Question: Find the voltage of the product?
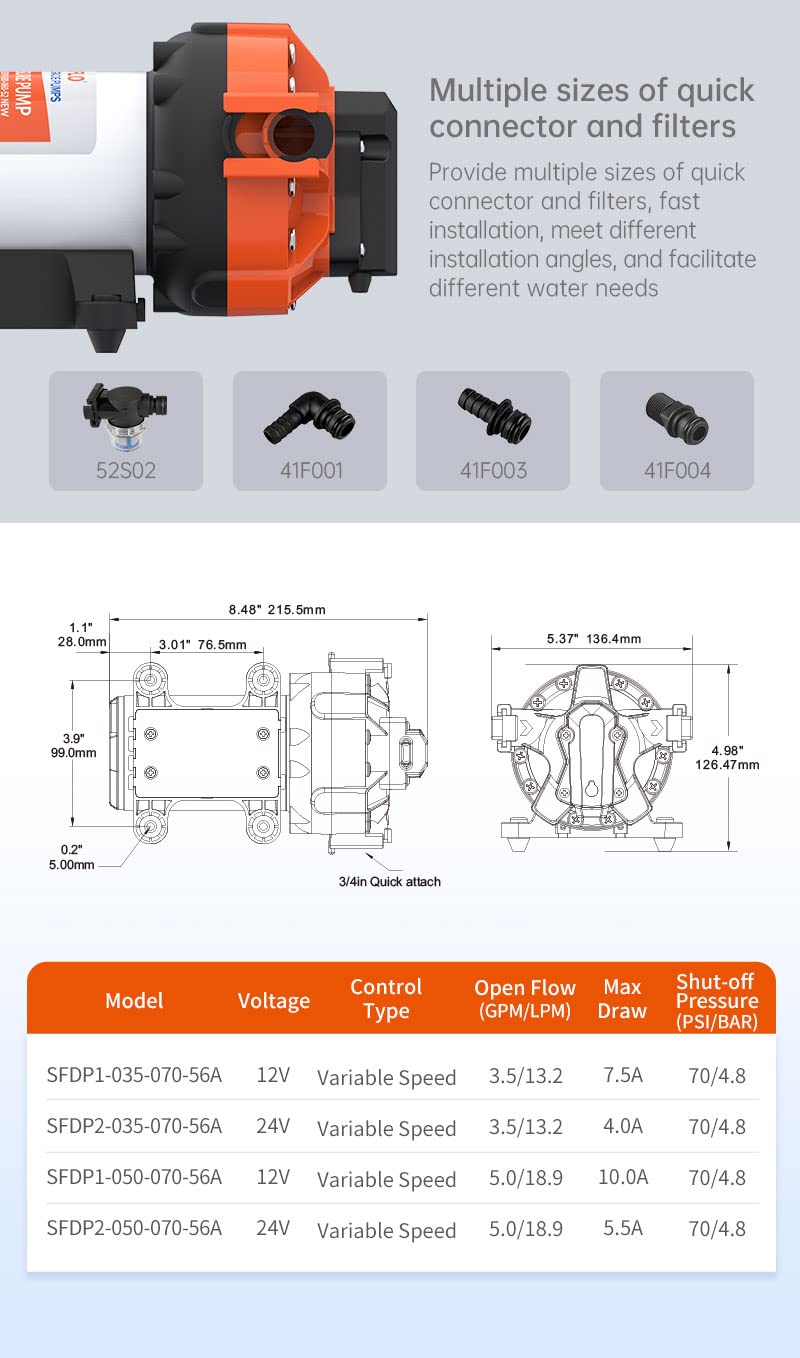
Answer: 12.0 volt